Karl Slover

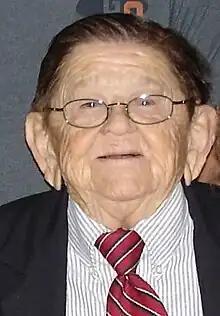
Karl Slover in June 2006

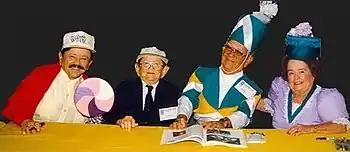
From left: Jerry Maren (Lollipop Guild), Karl Slover, Clarence Swensen and Margaret Pellegrini (1998)

Karl Slover (September 21, 1918 – November 15, 2011) was a Slovakian-born American actor best known as one of the Munchkins in "The Wizard of Oz" (1939). Only three other adult Munchkin performers remained alive at the time of Slover's death.